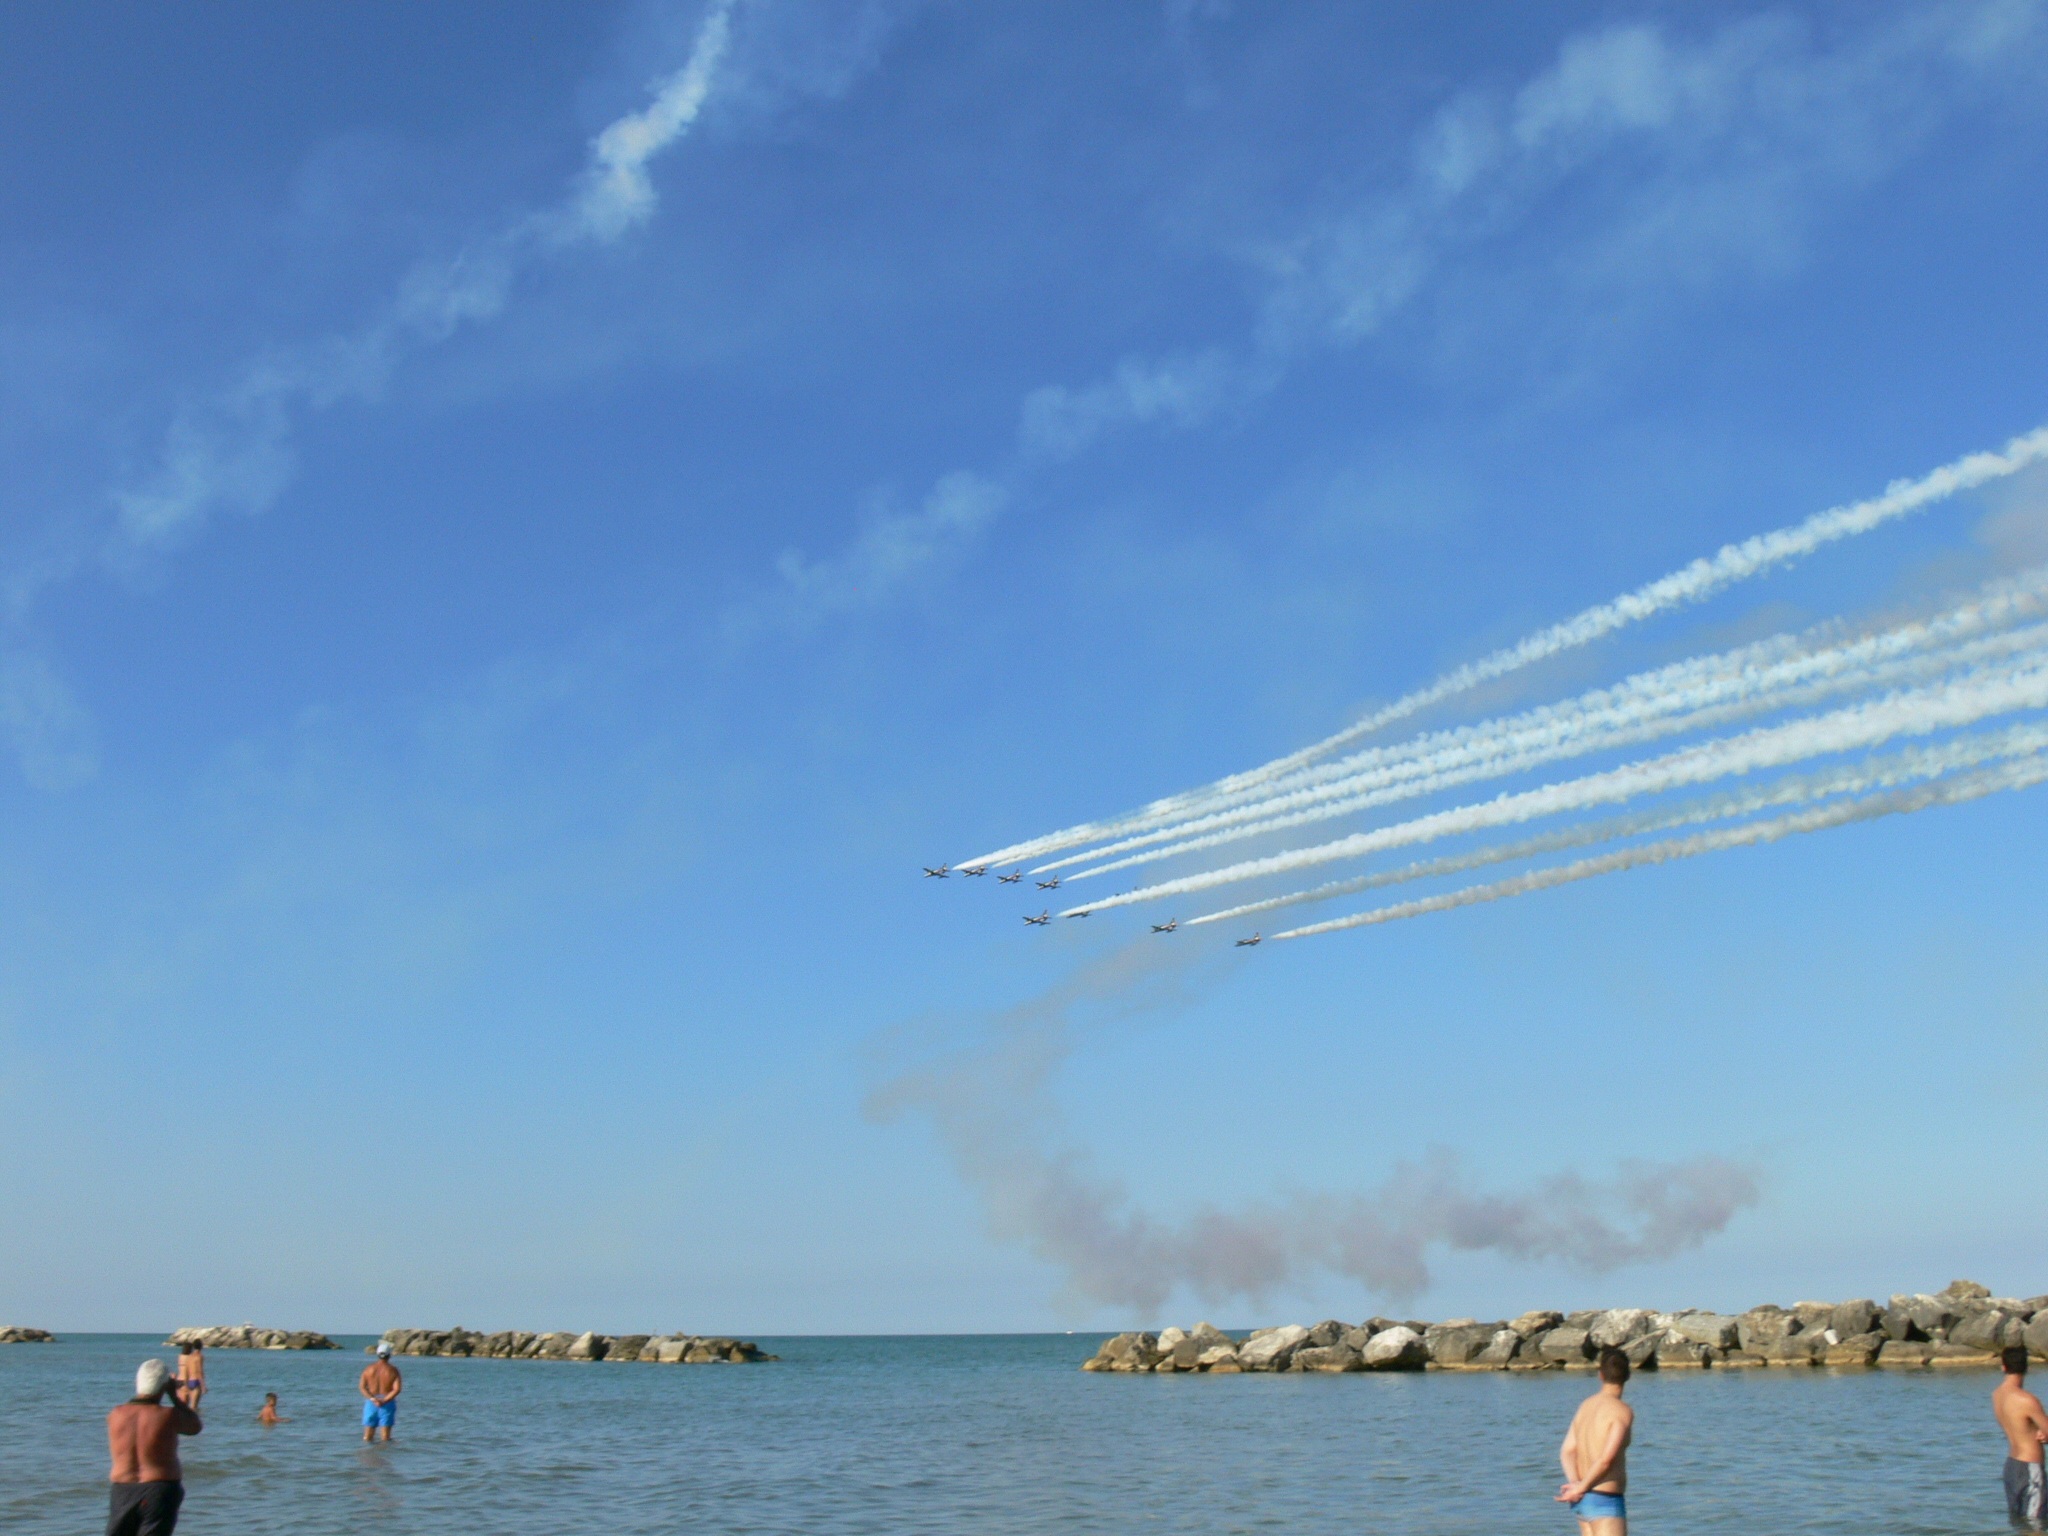
beach, sea, coast, ocean, horizon, cloud, sky, shore, wave, wind, flying, vacation, vehicle, sailing, show, training, italy, boating, sail, aero